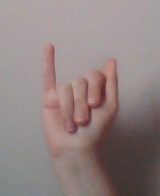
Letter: meem